Sherman Howard (American football)

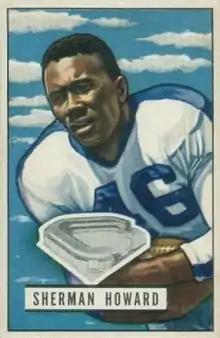
Howard on a 1951 Bowman football card

Sherman John Howard (November 28, 1924 – December 5, 2019) was a professional American football player. He played professionally as a halfback for four seasons in the National Football League (NFL) with the New York Yanks and Cleveland Browns. At the time of his death, Howard was considered to be both the oldest living African American NFL player and the oldest living Cleveland Brown. Prior to his NFL career, Howard served in the U.S. Army during World War II. After his NFL career Howard was both a high school coach and teacher. Howard resided in a suburb of Chicago. He died in December 2019 at the age of 95.